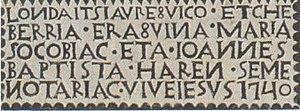
Ayherre est une commune française située dans le département des Pyrénées-Atlantiques, en région Nouvelle-Aquitaine.